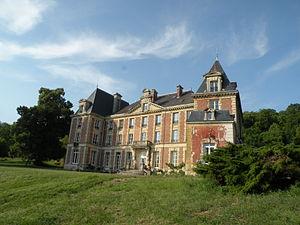
Château de la Bûcherie chateau
Cet article recense de manière non exhaustive les châteaux, maisons fortes, mottes castrales, situés dans le département français du Val-d'Oise. Il est fait état des inscriptions et classements au titre des monuments historiques.
Le département du Val-d'Oise est une ancienne terre de tournage. Plus de 1000 œuvres audiovisuelles ont été tournées dans le département du Val-d'Oise depuis 1901, dont plus de 400 depuis 1950. Selon ces documents, le premier film tourné est Patineurs sur le lac d’Enghien, et le 1000ᵉ est Pauvre Richard, tourné en 2011. La multitude de tournages s'expliquerait notamment par la variété de paysages disponibles tant par les conditions fiscales avantageuses de tournage liées à la proximité avec Paris.